Minaret

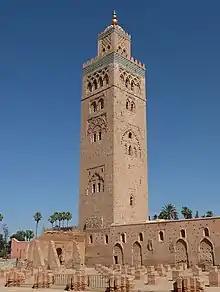
Minaret of the Kutubiyya Mosque in Marrakesh (second half of 12th century)

Starting with the Seljuk period (11th and 12th centuries), minarets in Iran had cylindrical shafts with square or octagonal bases that taper towards their summit. These minarets became the most common style in the eastern Islamic world (in Iran, Central Asia, and South Asia). During the Seljuk period minarets were tall and highly decorated with geometric and calligraphic design. They were built prolifically, even at smaller mosques or mosque complexes. The Kalyan Minaret in Bukhara remains the most well known of the Seljuk minarets for its use of brick patterned decoration. The tallest minaret of this era, the Minaret of Jam, in a remote area of present-day Afghanistan, was built by the Ghurids and features elaborate brick decoration and inscriptions. The Qutb Minar in Delhi, the most monumental minaret in India, was built in 1199 and was designed on the same model as the Minaret of Jam.